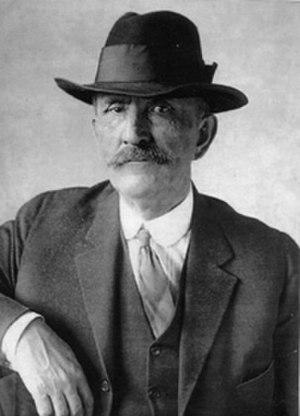
Fremont Older était un journaliste et rédacteur en chef à San Francisco, en Californie pendant près de cinquante ans. Il est surtout connu pour ses campagnes contre la corruption et ses efforts au nom de Tom Mooney et Warren Billings, accusé à tort de la Préparation de la Journée de bombardement de 1916.